Orange wine

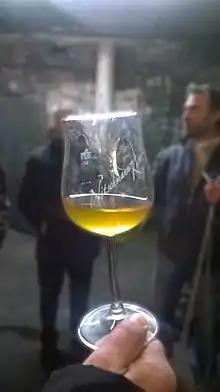
Skin-contact wine before clarification and stabilization

Orange wine, also known as skin-contact white wine, skin-fermented white wine, or amber wine, is a type of wine made from white wine grapes where the grape skins are not removed but stay in contact with the juice for days or even months, as is more typical with red wines. This contrasts with conventional white wine production, which involves crushing the grapes and quickly moving the juice off the skins into the fermentation vessel. The skins contain color pigment, phenols and tannins that would normally be considered undesirable for white wines, while for red wines skin contact and maceration is a vital part of the winemaking process that gives red wine its color, flavor, and texture. Orange wines tend to be natural (a.k.a. minimal intervention) wines.